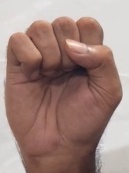
ASL sign: S